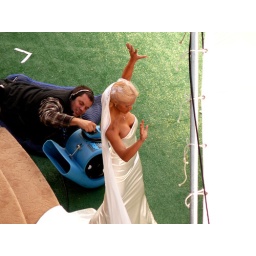
Fantastic Four 2, the Silver Surfer, movie set outside my office window in Vancouver, Canada